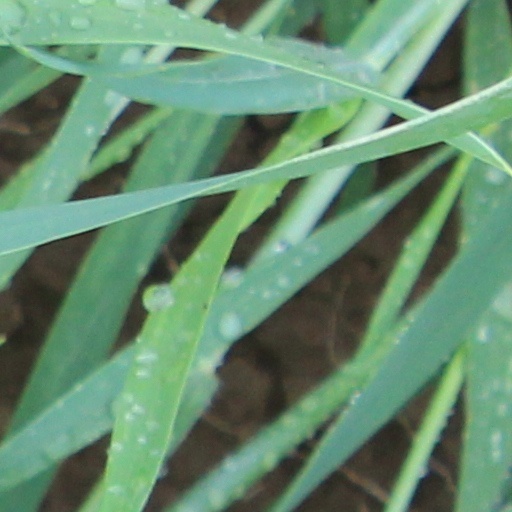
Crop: wheat